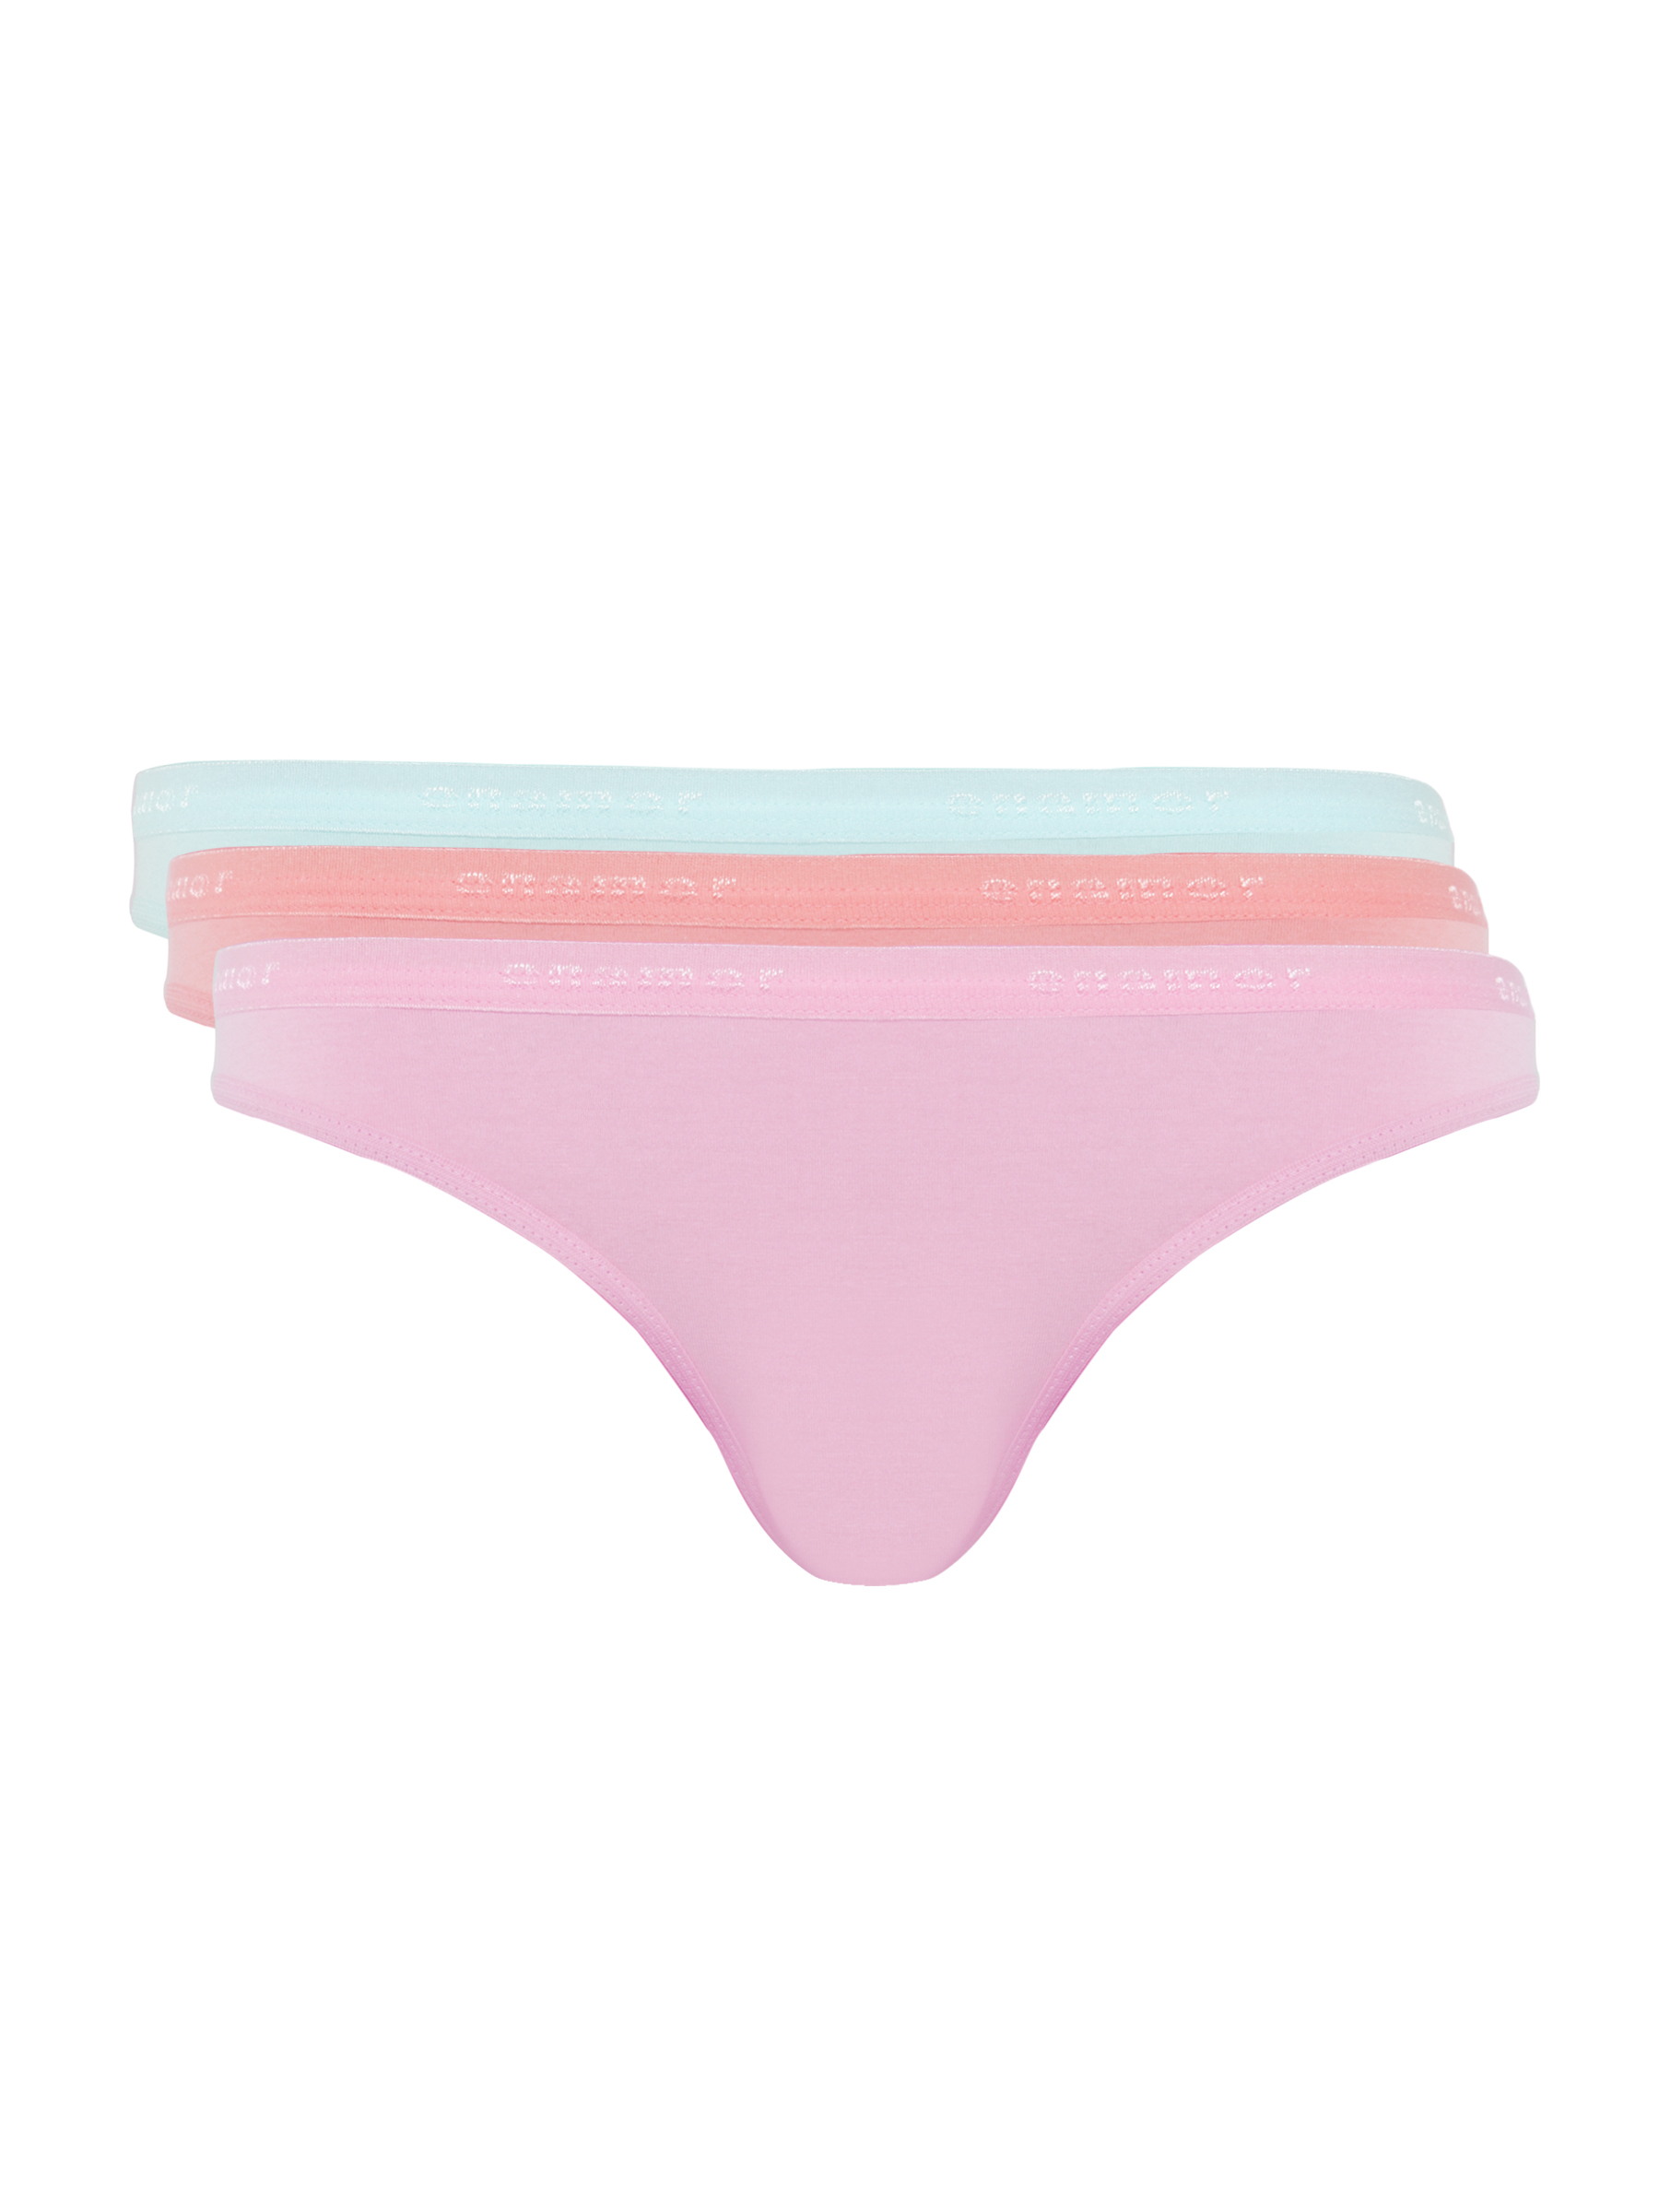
Enamor Women Pack of 3 Briefs
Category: Apparel / Innerwear / Briefs
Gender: Women
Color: Green
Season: Summer 2012
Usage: Casual